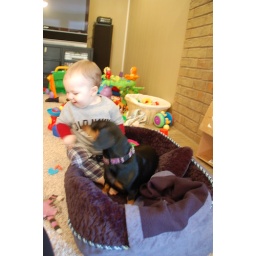
Sharing the dog bed with DeeDee. It's actually rare to see one of the dogs in the dog bed...